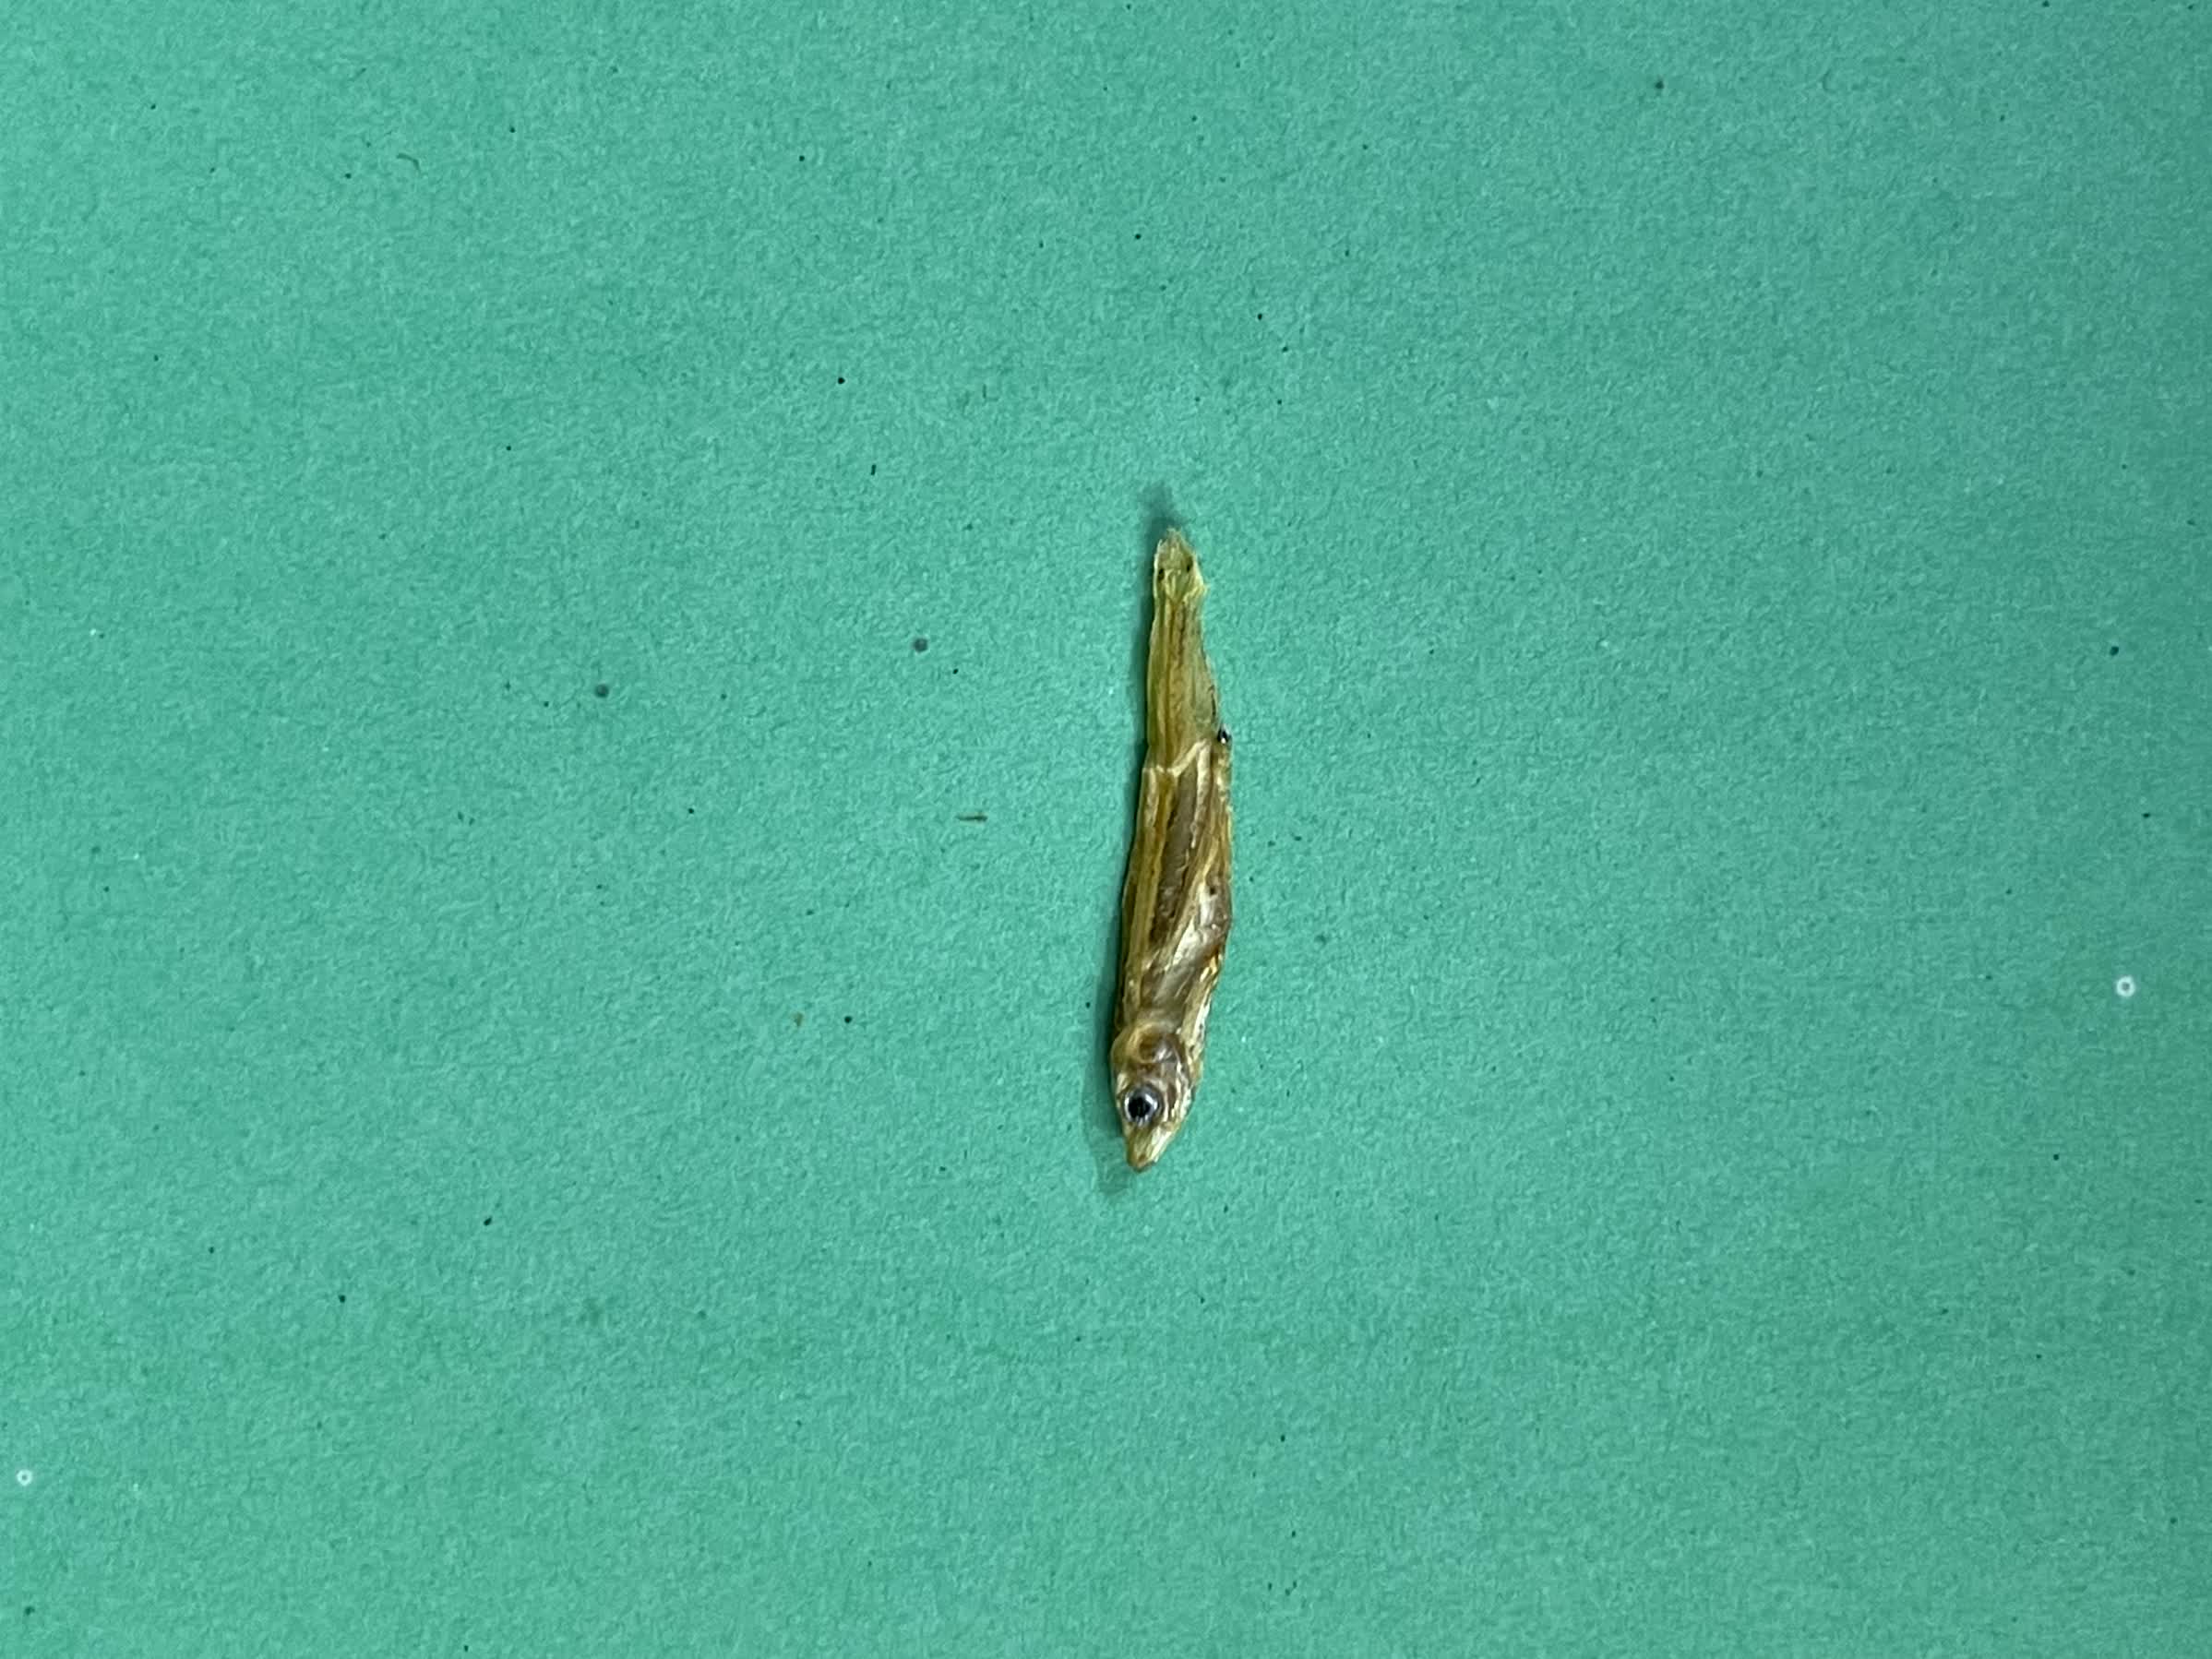
Species: kachki